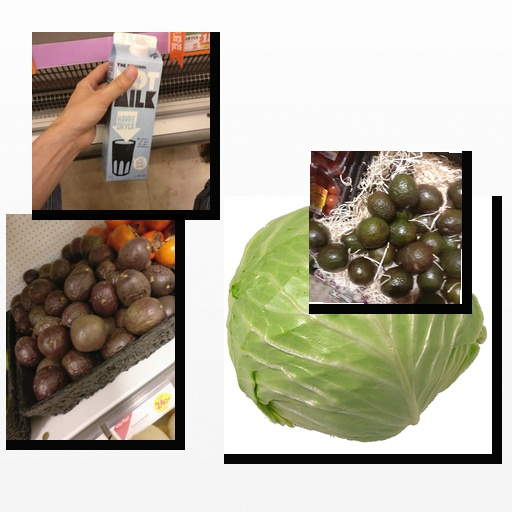
Food items: avocado, oat_milk, passion_fruit, cabbage